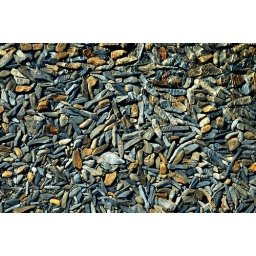
Pebbles on the bed of Glaslyn, a small mountain lake high above Machynlleth